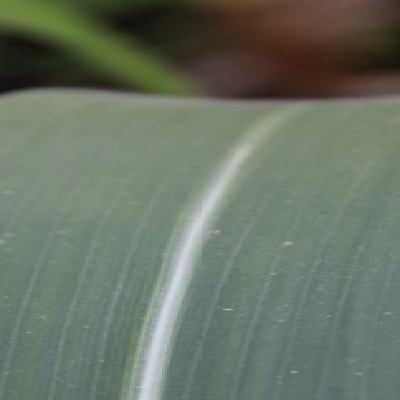
Label: Corn_(Maize)___Leaf_Spot